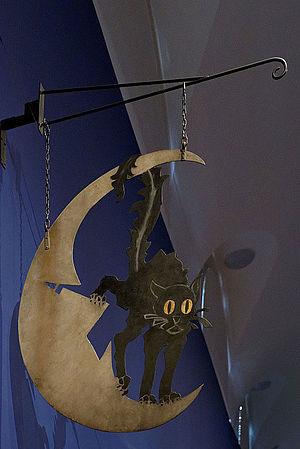
Le chat noir, exposition Paris 1900, la Ville spectacle au Petit Palais.